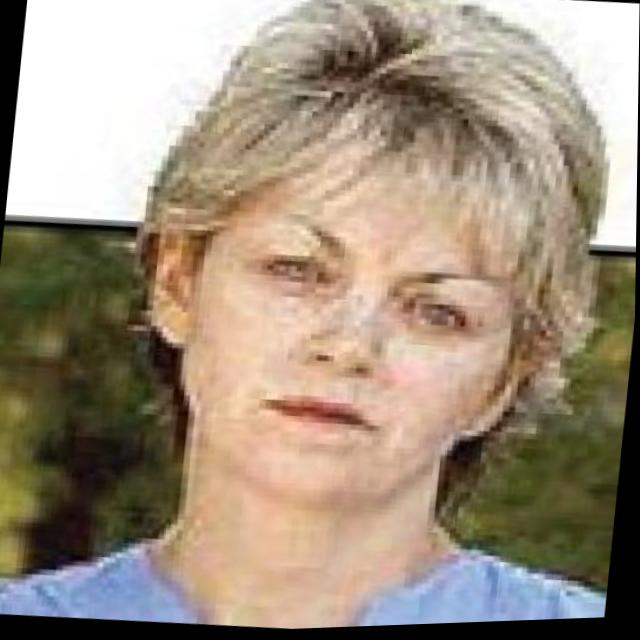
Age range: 45-64